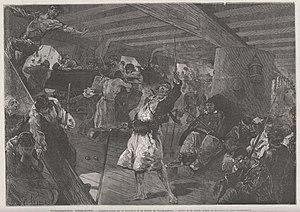
Événements d'Espagne. — L'entre-pont de la Numancia à sa sortie de Carthagène. — (Dessin de M. Vierge, d'après les documents de notre correspondant)